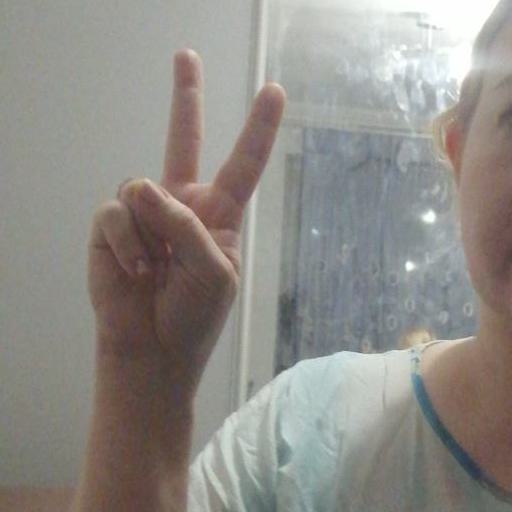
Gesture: peace